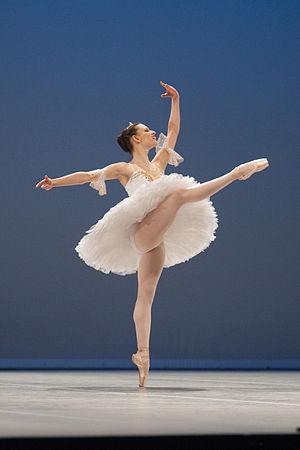
Variation extraite de Raymonda au Prix de Lausanne 2010. The making of this document was supported by Wikimedia CH. (Submit your project!) For all the files concerned, please see the category Supported by Wikimedia CH. العربية